Kenwood Vineyards

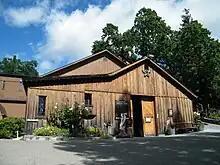
Kenwood Vineyards tasting room

Kenwood Vineyards was established in 1970 at the site of the former Pagani Brothers Winery, a historic wine cellar built in 1906. It was founded in 1970 by John Sheela and his brothers-in-law, Mike and Marty Lee. They converted the jug wine facility into a modern winery.